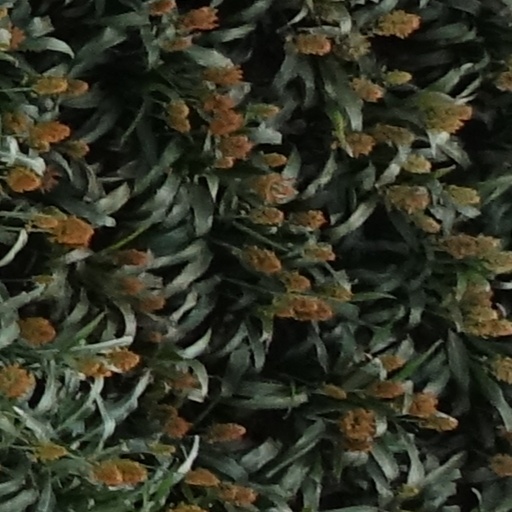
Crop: sorghum